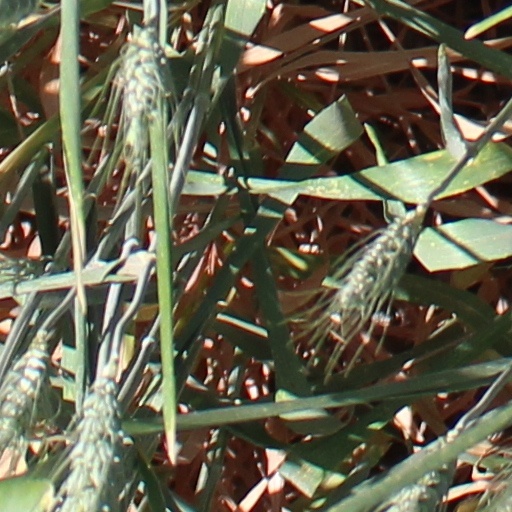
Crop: wheat